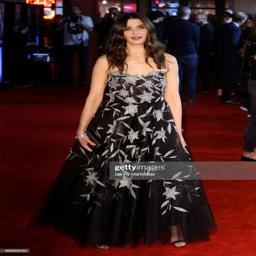
actor attends the world premiere .